Konstantinos Minas

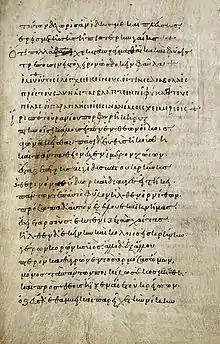
Page from the British Library's manuscript of fables by Babrius

An account of the 1857 transaction between Minas and the British Museum was given by the Marquis de Queux de Saint-Hilaire, in an obituary of George Wyndham (1813–1875), a British Hellenist who had been a pupil of Minas in Paris in the 1820s. Wyndham acted as interpreter for Minas in London. In his account as related by the Marquis, the main transaction was the purchase of the codex from Minas, which was the original of the Boissonade edition (made from a copy by Minas).